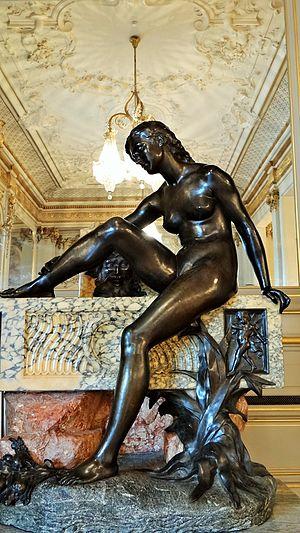
La Muse de la source, 1900, fonte, marbre, bronze, de Jean-Baptiste Hugues (Marseille, 1849-Paris, 1930) , ancienne salle de bal de l'Hotel d'Orsay, musée d'Orsay, Paris
Le musée d’Orsay est un musée national inauguré en 1986, situé dans le 7ᵉ arrondissement de Paris le long de la rive gauche de la Seine. Il est installé dans l’ancienne gare d'Orsay, construite par Victor Laloux de 1898 à 1900 et réaménagée en musée sur décision du Président de la République Valéry Giscard d'Estaing. Ses collections présentent l’art occidental de 1848 à 1914, dans toute sa diversité : peinture, sculpture, arts décoratifs, art graphique, photographie, architecture, etc. Il est l’un des plus grands musées d’Europe pour cette période.
Jean-Baptiste Hugues est un sculpteur français, né à Marseille le 15 avril 1849 et mort à Paris le 28 octobre 1930.